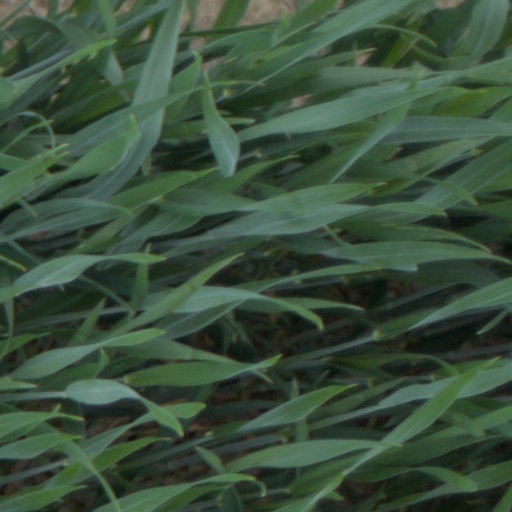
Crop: wheat